Spanish language in the United States

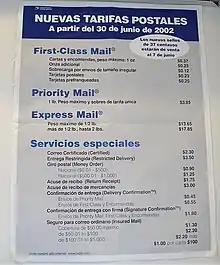
Federal agencies such as the US Postal Service translate information into Spanish.

The annual State of the Union Address and other presidential speeches are translated into Spanish, following the precedent set by the Clinton administration in the 1990s. Moreover, non-Hispanic American origin politicians fluent in Spanish speak in Spanish to Hispanic-majority constituencies. There are 500 Spanish newspapers, 152 magazines, and 205 publishers in the United States. Magazine and local television advertising expenditures for the Hispanic market have increased substantially from 1999 to 2003, with growth of 58 percent and 43 percent, respectively.